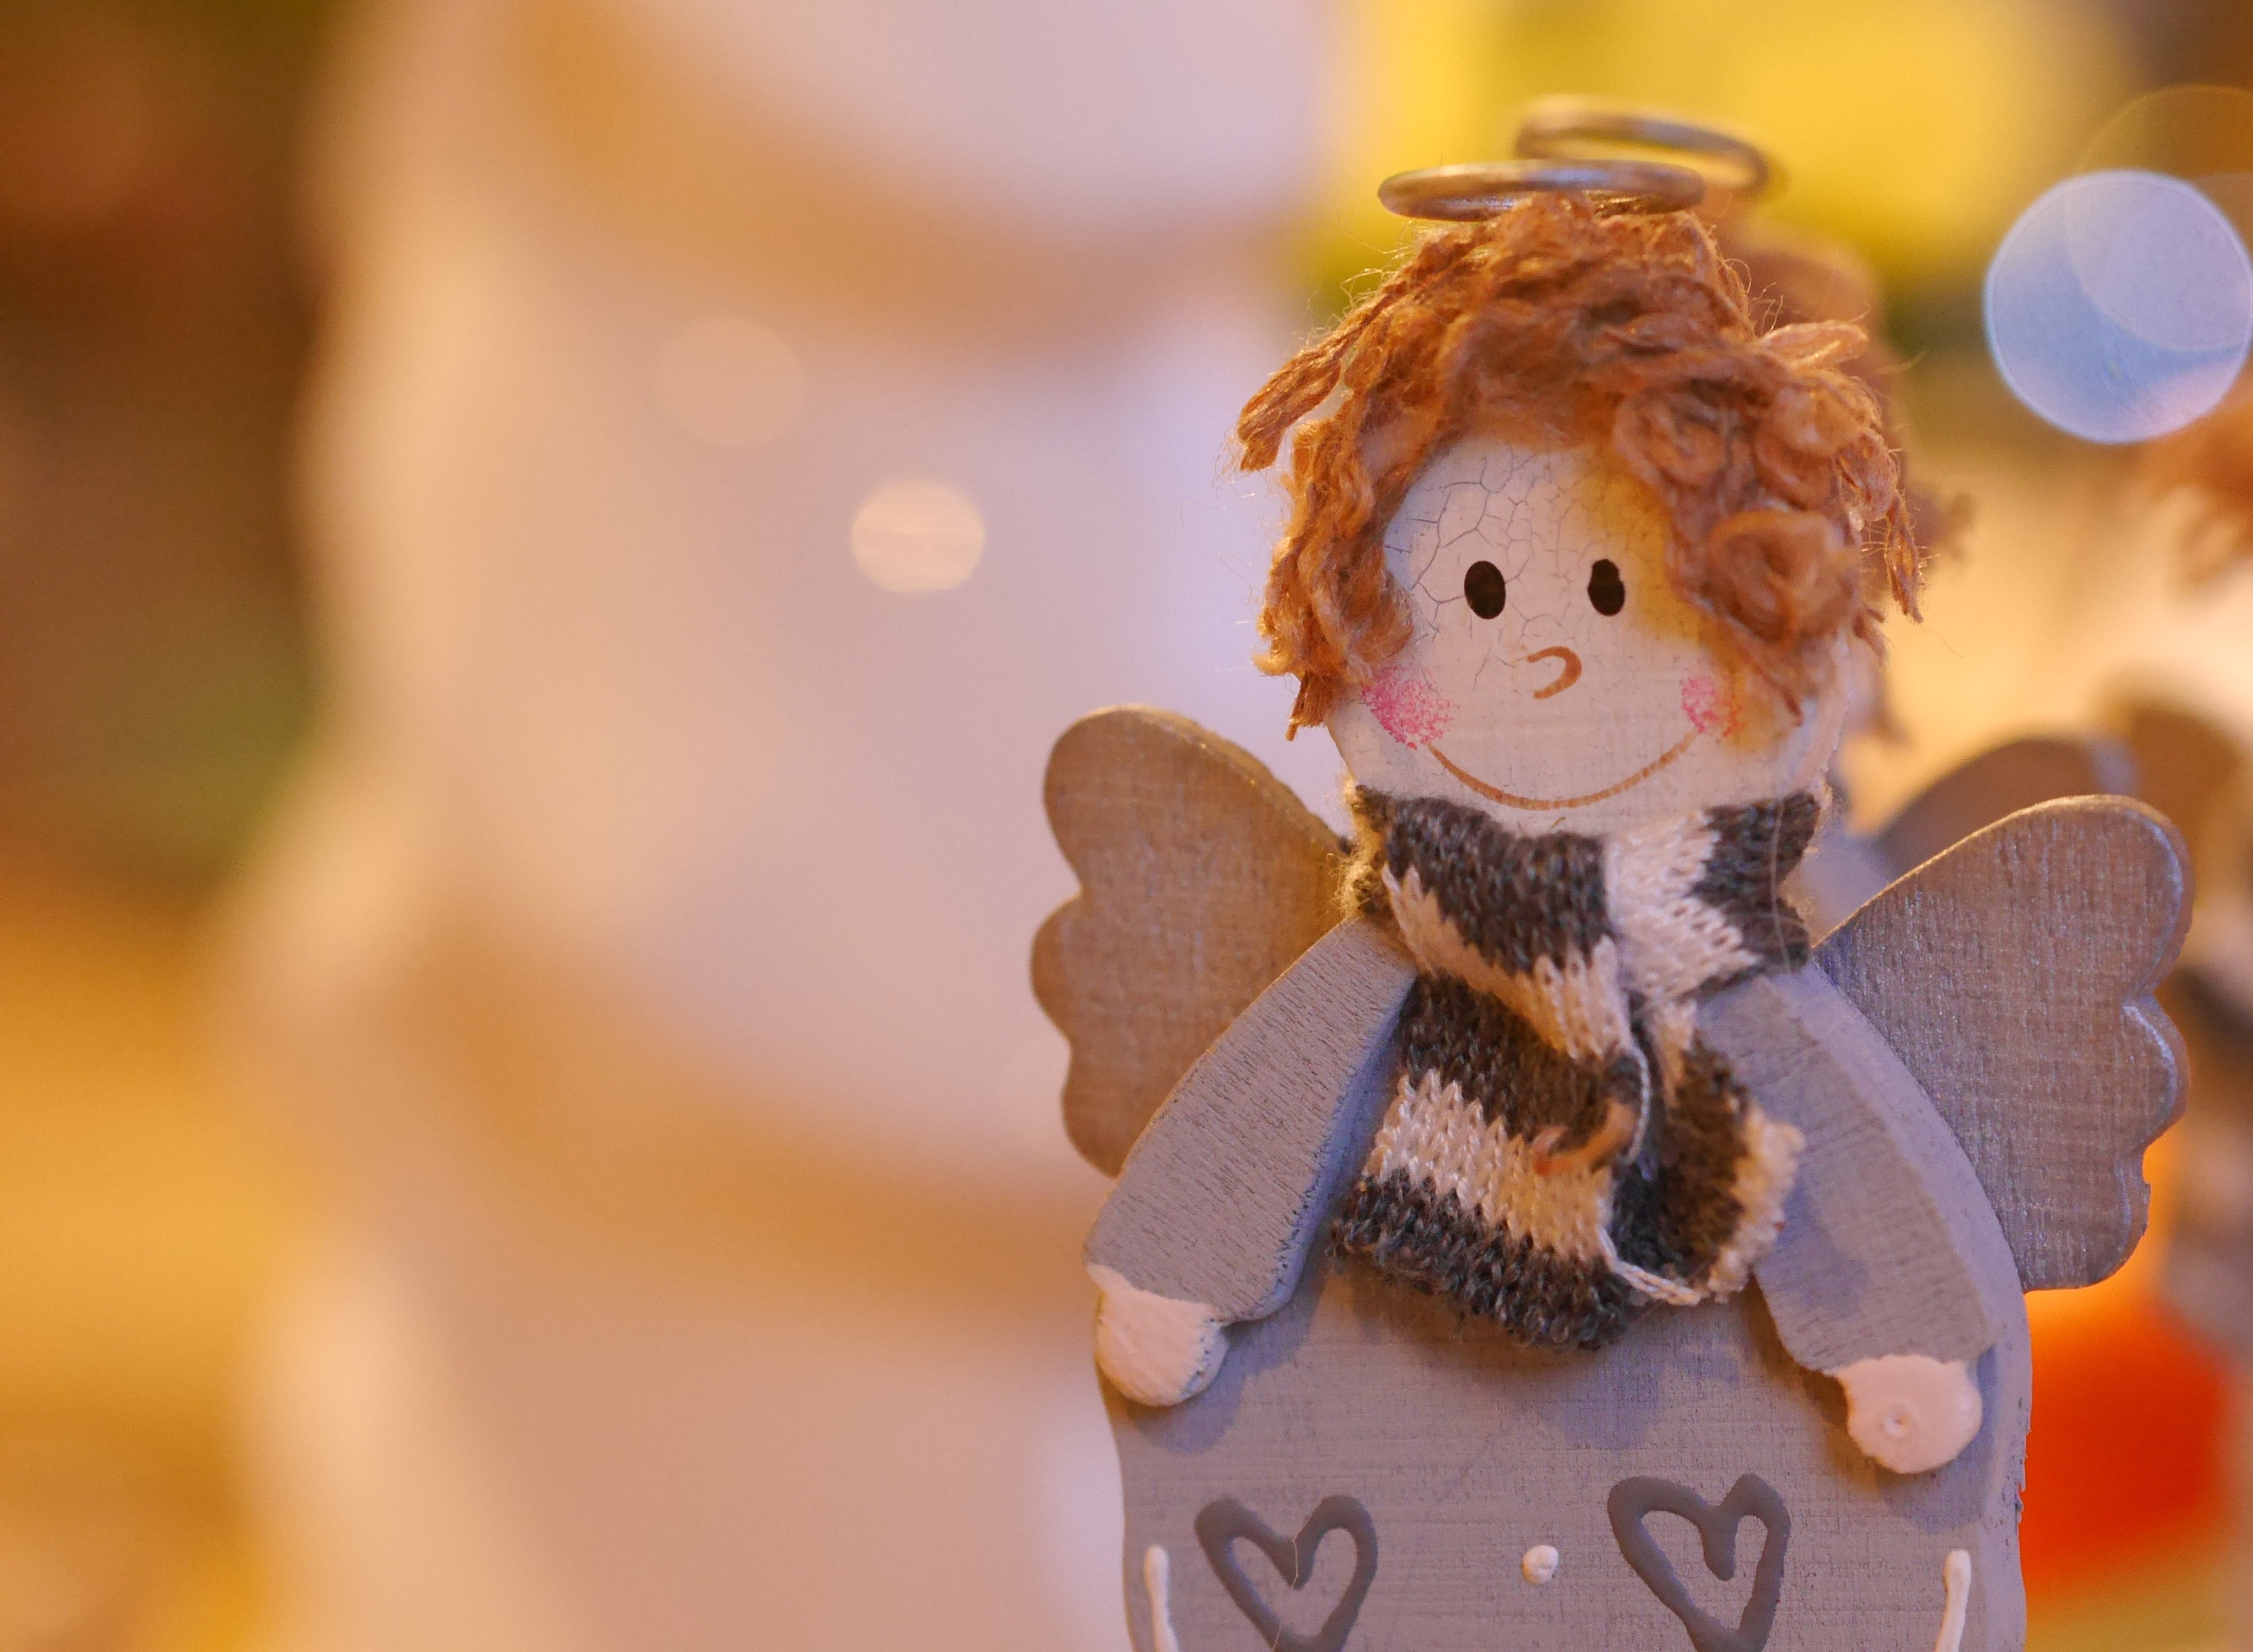
flower, food, christmas, toy, advent, christmas angel, angel, sweetness